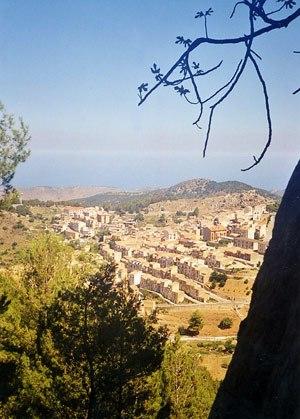
Gratteri est une commune italienne de la province de Palerme dans la région Sicile en Italie.